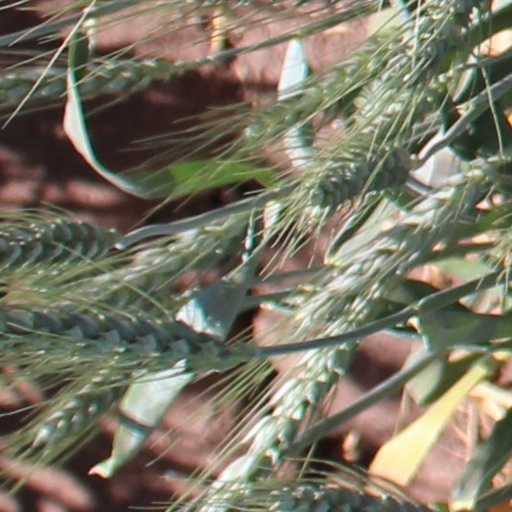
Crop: wheat